George S. Patton

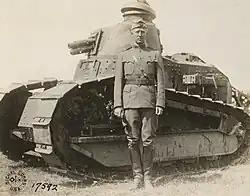
Patton at Bourg in France in 1918 with a Renault FT light tank

In August 1918, he was placed in charge of the U.S. 1st Provisional Tank Brigade (redesignated the 304th Tank Brigade on 6 November 1918). Patton's Light Tank Brigade was part of Colonel Samuel Rockenbach's Tank Corps, part of the American First Army. Personally overseeing the logistics of the tanks in their first combat use by U.S. forces, and reconnoitering the target area for their first attack himself, Patton ordered that no U.S. tank be surrendered. Patton commanded American-crewed Renault FT tanks at the Battle of Saint-Mihiel, leading the tanks from the front for much of their attack, which began on 12 September. He walked in front of the tanks into the German-held village of Essey, and rode on top of a tank during the attack into Pannes, seeking to inspire his men.